Gao Xianzhi

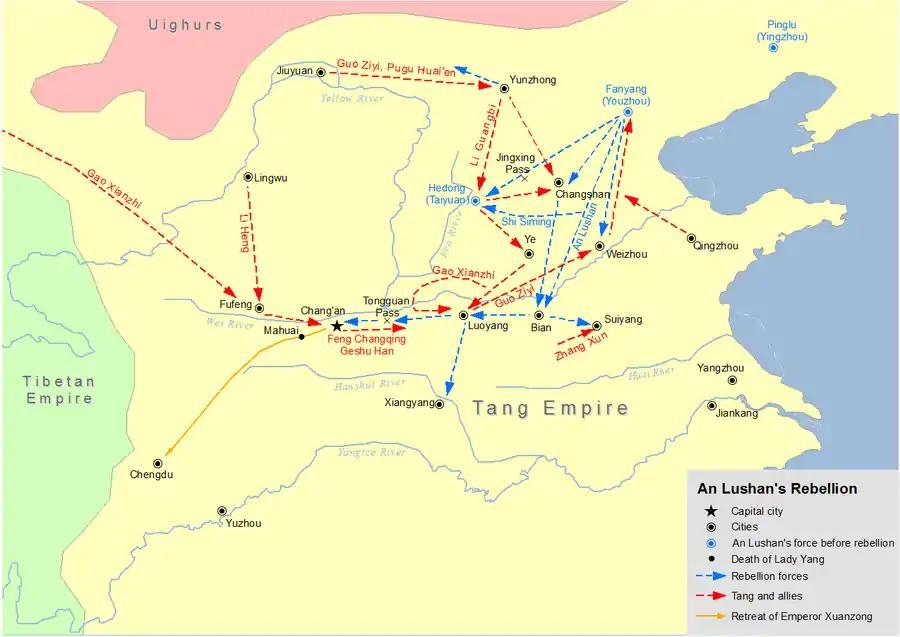
Map of An Lushan Rebellion and the campaign of Gao Xianzhi's force

Meanwhile, Feng Changqing was sent to the eastern capital Luoyang to prepare its defenses, but once Feng discovered upon arriving that he was given inadequate weapon supplies, and was defeated by the An army. Feng retreated to Shan, and suggested to Gao that Shan could not be easy defended, and so they should retreat to Tong Pass, which was a more suitable defensive position. Gao agreed, and the two of them took up position at Tong Pass. When An's forces attacked Tong Pass, they failed, and historians credited Gao with the improved defenses.